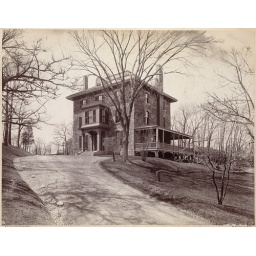
Houses: Unidentified stone house in Jamaica Plain or Dedham